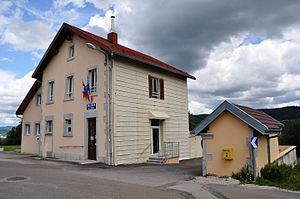
Mairie Les Mouillés, commune de Lézat (Jura, France).
Lézat est une ancienne commune française située dans le département du Jura en région Bourgogne-Franche-Comté.